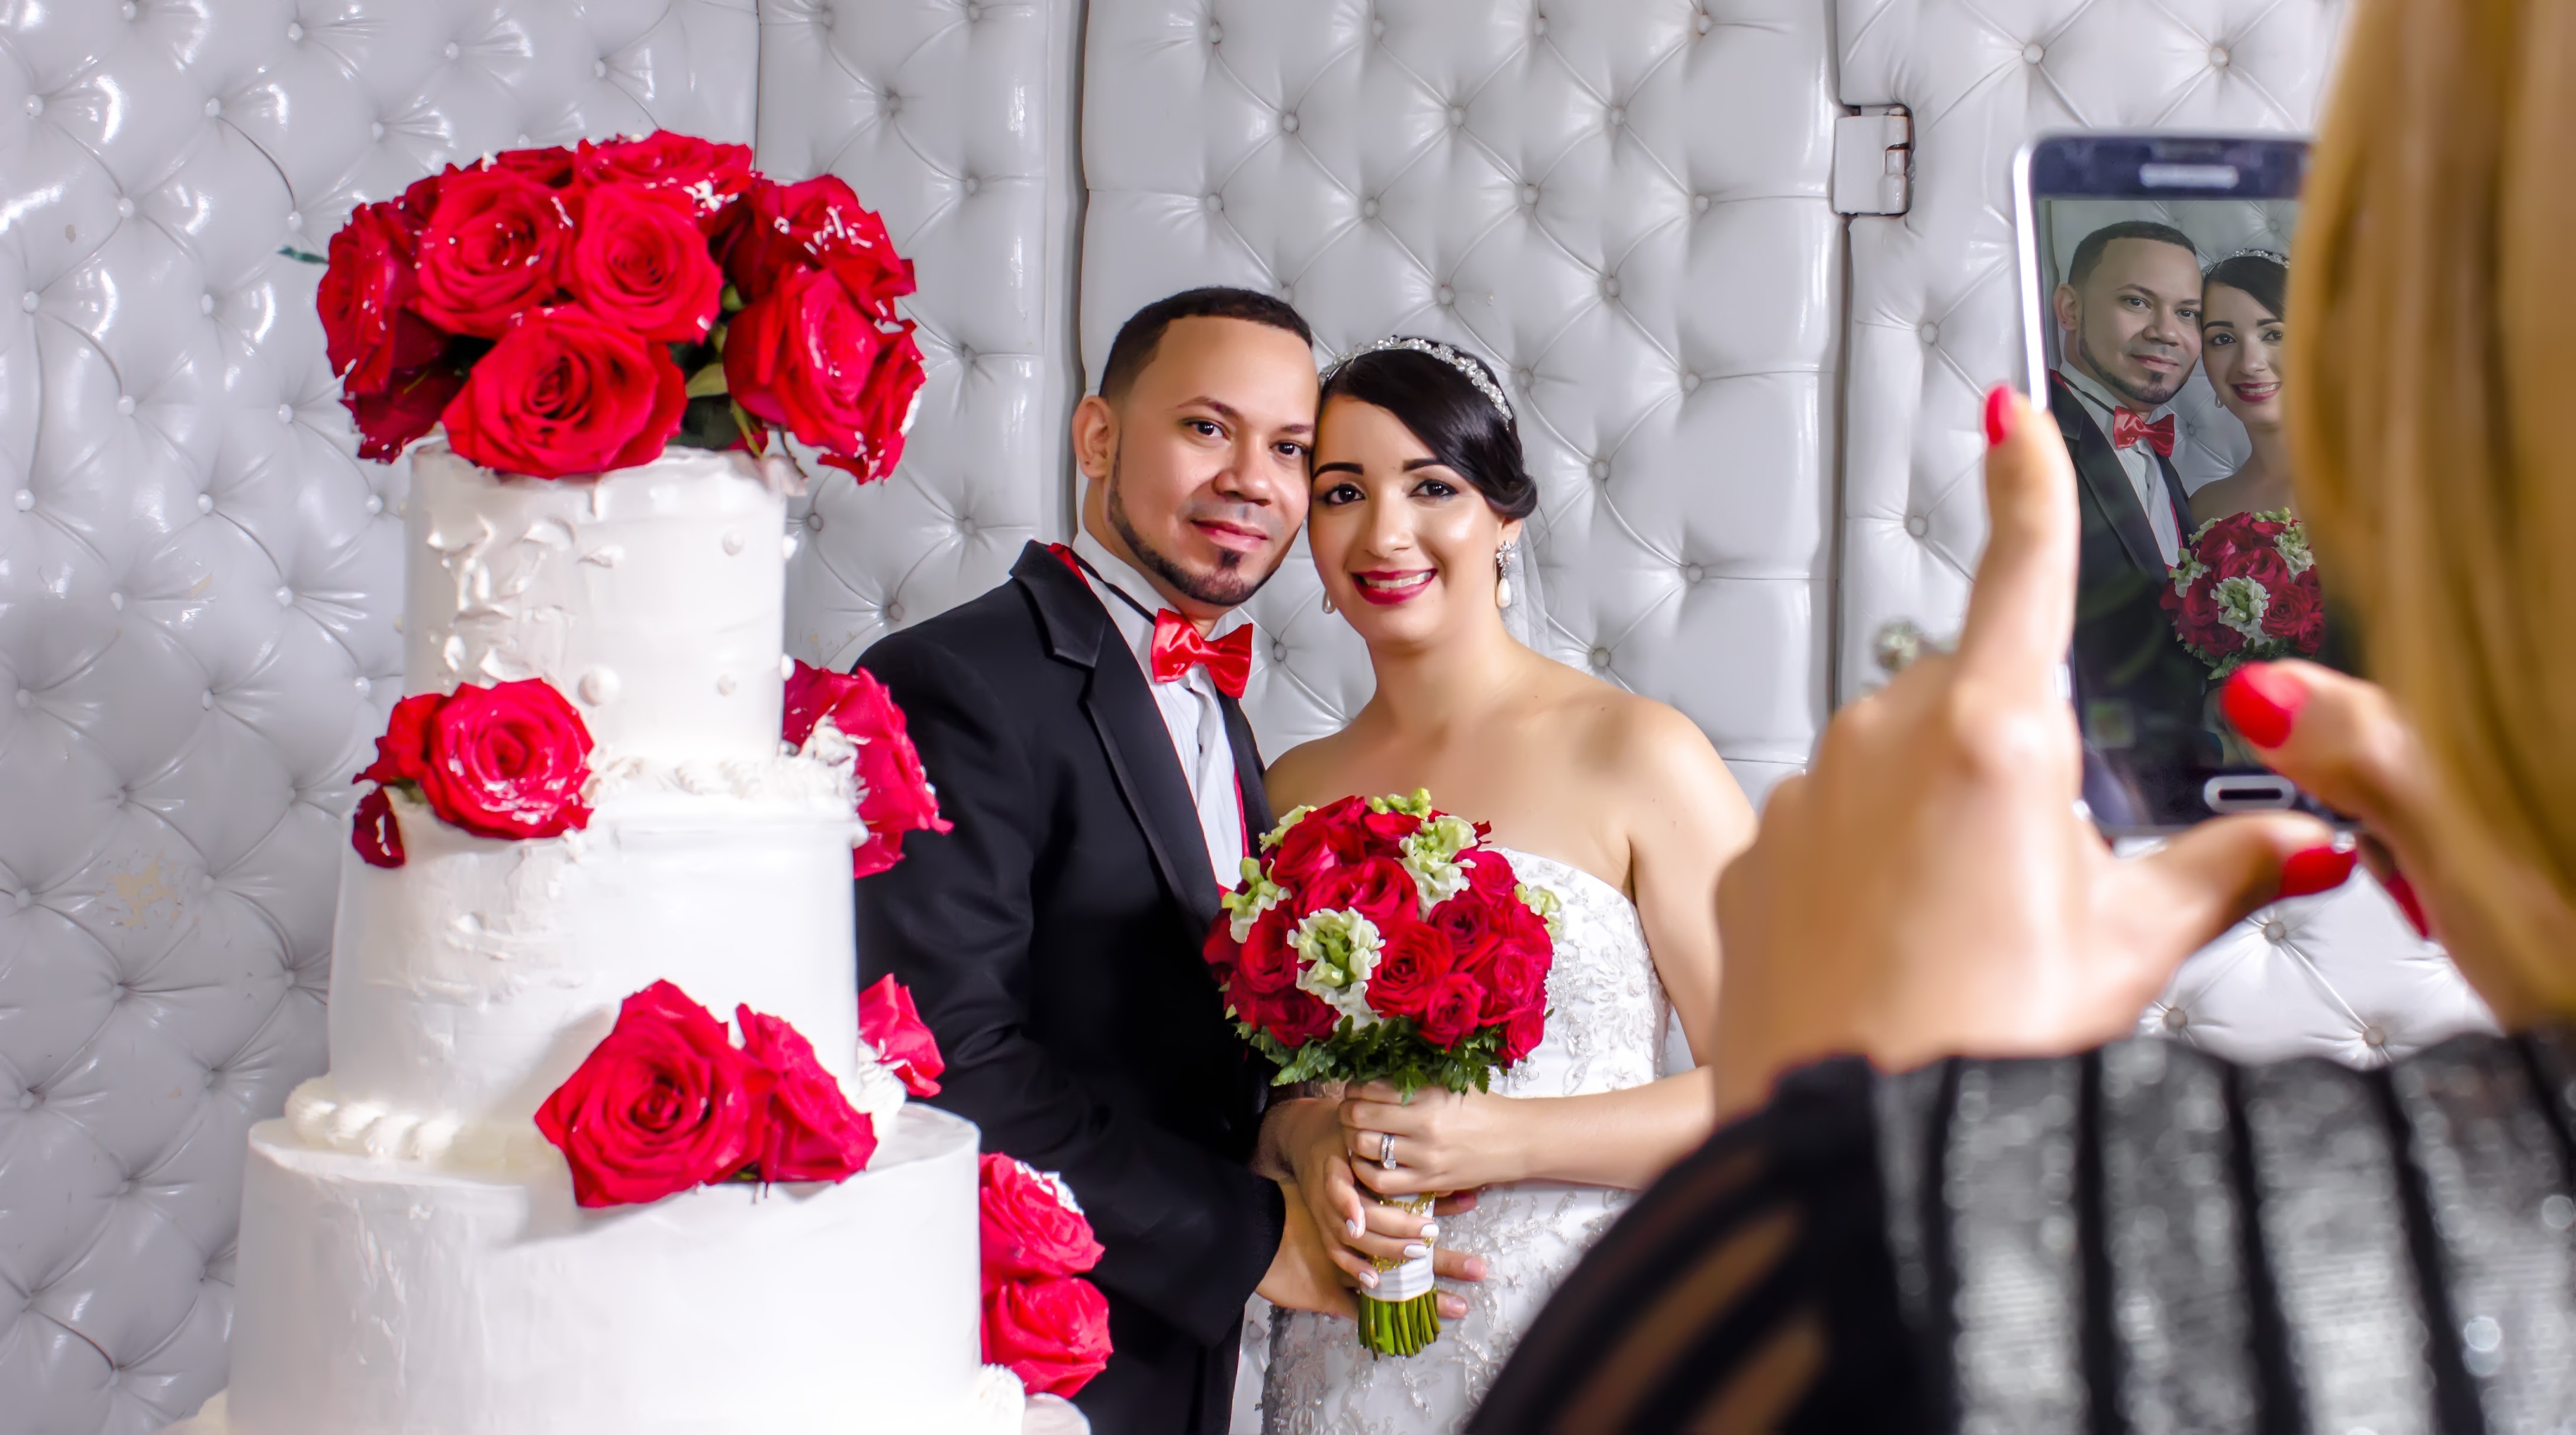
forest, woman, white, photography, flower, love, red, kiss, couple, romance, romantic, church, wedding, wedding dress, bride, groom, married, marriage, smile, flowers, boyfriend, ceremony, bank, happy, happiness, women, beautiful, complicity, veil, marry, grooms, happy couple, quinceanera, newlyweds, nuptials, newly married, dress whire